Sky position (RA, Dec in degrees): 139.006, 7.598
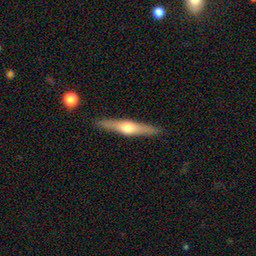
Galaxy morphology: Edge-on Galaxies with Bulge